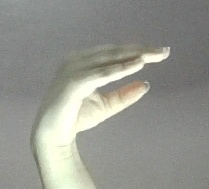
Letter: jeem